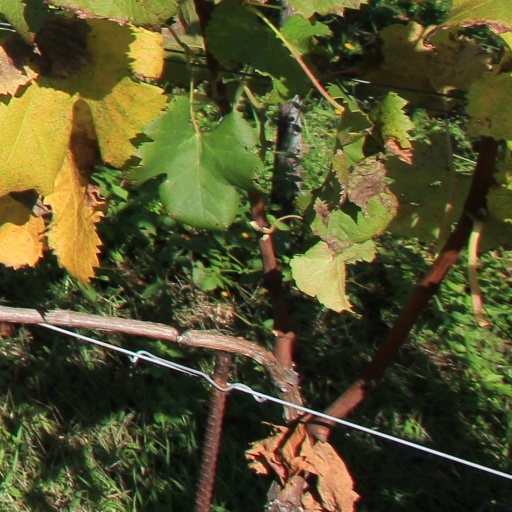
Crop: grape